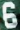
Number: 6